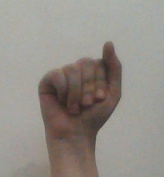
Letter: saad